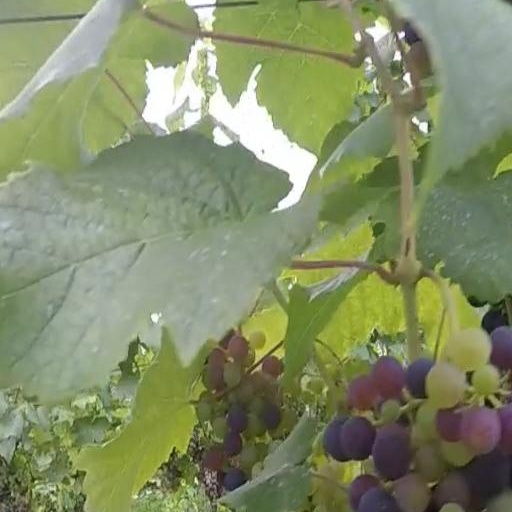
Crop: grape